Vanessa Benelli Mosell

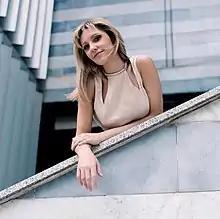

Vanessa Benelli Mosell (born 15 November 1987 in Prato, Tuscany) is an Italian pianist and conductor.